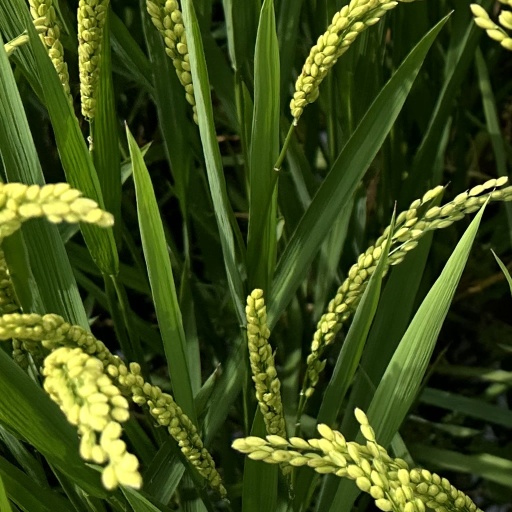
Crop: rice